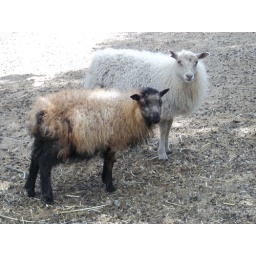
Black badger face in front and her white sister. White ewe has some small brown spots on legs.